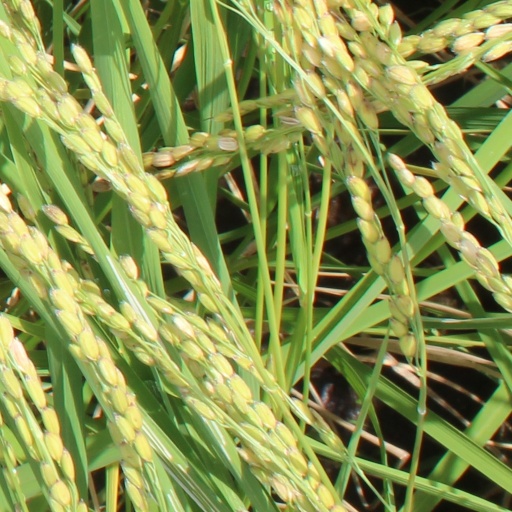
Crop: rice